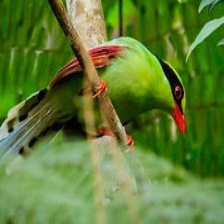
Species: GREEN MAGPIE
Scientific name: CISSA CHINENSIS
ImageNet parent category: magpie